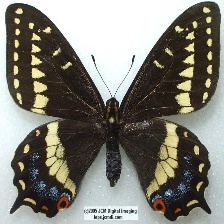
Species: INDRA SWALLOW